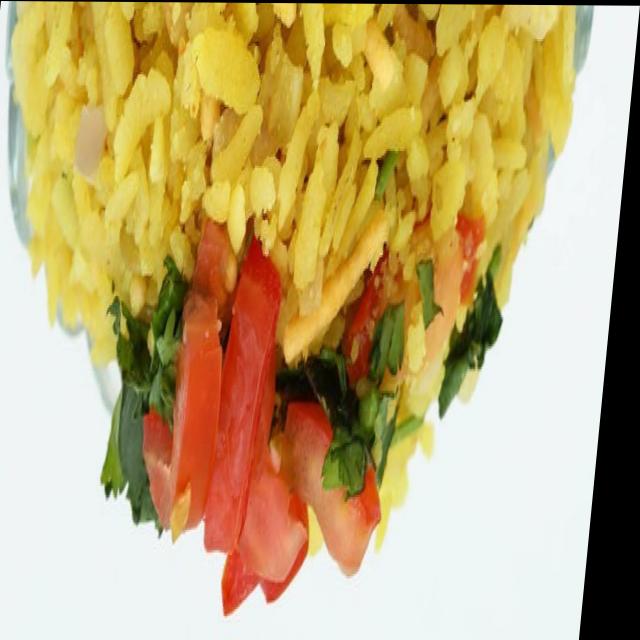
Dish: poha